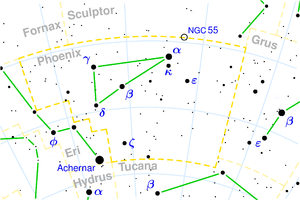
Føniks (stjernebillede)
Stjernebilledet Føniks (Phoenix).
Føniks er et stjernebillede på den sydlige himmelkugle.